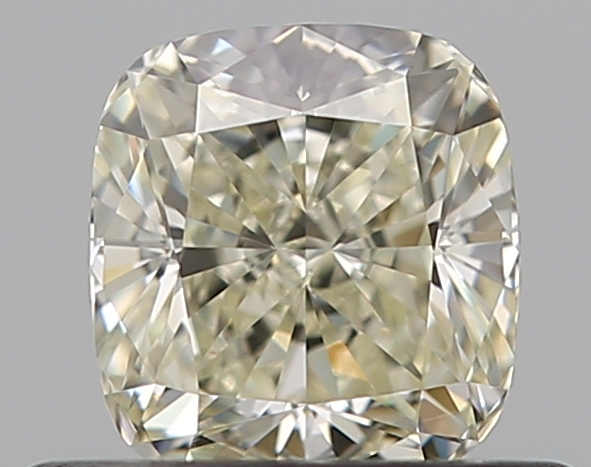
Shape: cushion
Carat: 0.5
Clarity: VS1
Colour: N
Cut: EX
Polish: EX
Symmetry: VG
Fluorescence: F
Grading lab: GIA
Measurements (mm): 4.69 x 4.34 x 2.94